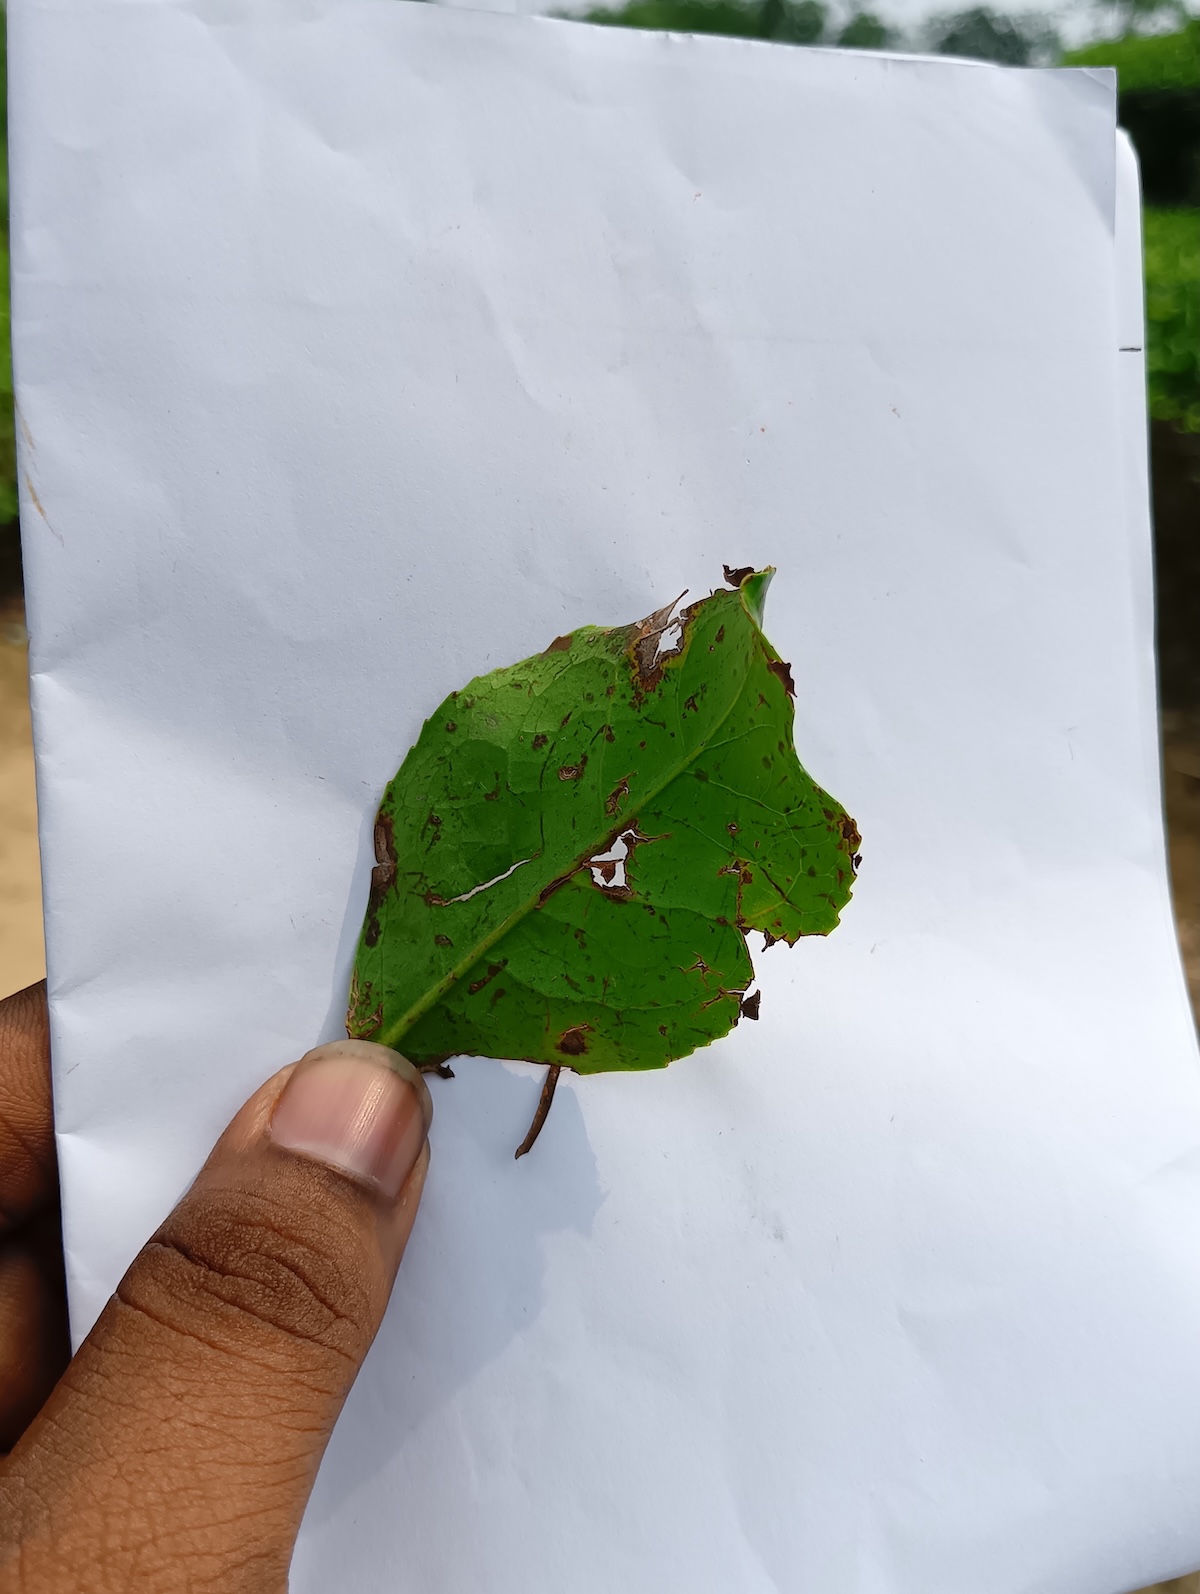
Label: Brown Blight